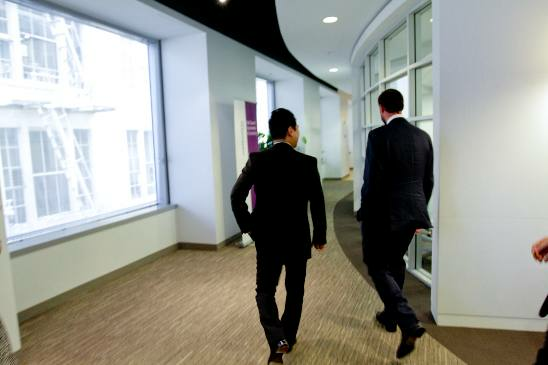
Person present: Yes